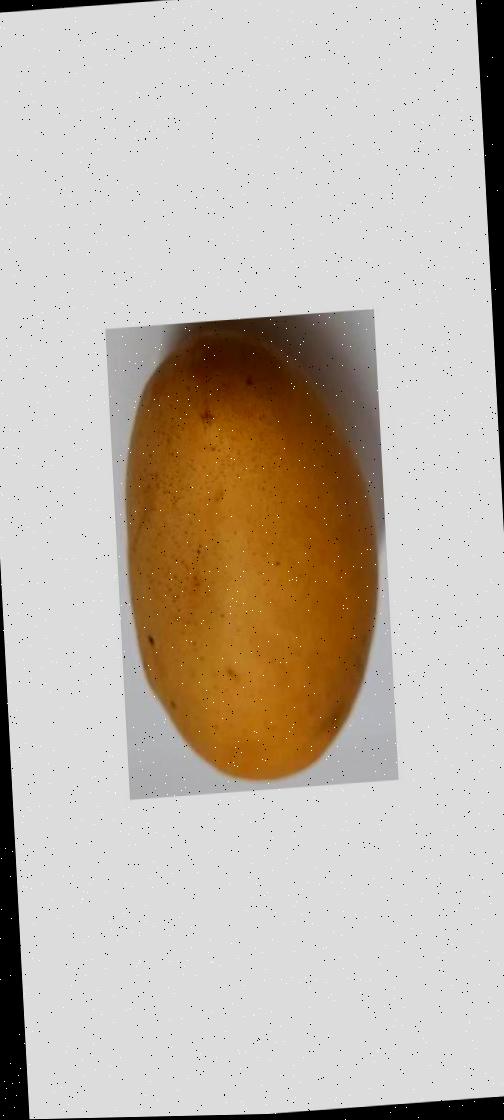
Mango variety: Katimon